Frénouville-Cagny station

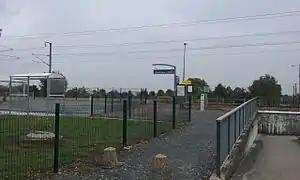
South entrance of Frénouville-Cagny railway station

Frénouville-Cagny is a train station located in Frénouville, Calvados, Normandy, France.